Imoh Ezekiel

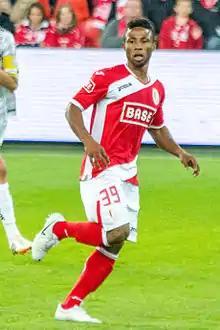
Ezekiel with Standard Liege in 2014

Imoh Ezekiel (born 24 October 1993) is a Nigerian professional footballer who plays as a striker. He made one appearance for the Nigeria national team in 2014.